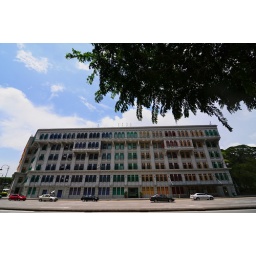
The different colors on the window plane depict the different stages in our life that we'll experience as we goes on in life.